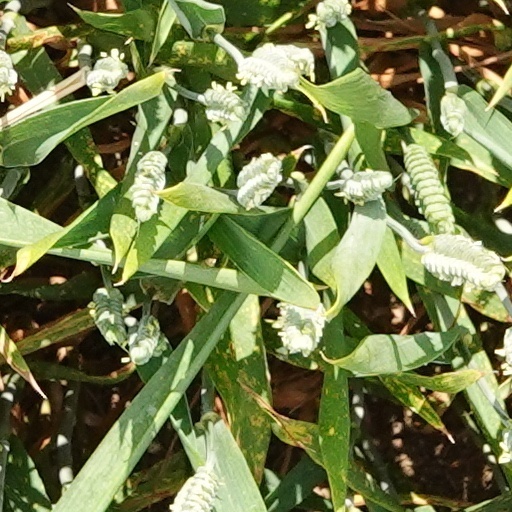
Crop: wheat